Garfield Dunlop

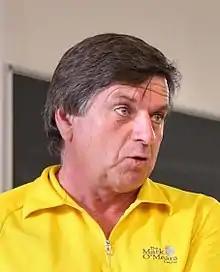
Dunlop at a conference in June 2009

Garfield Dunlop is a former politician in Ontario, Canada. He was a Progressive Conservative member of the Legislative Assembly of Ontario from 1999 to 2015 who represented the riding of Simcoe North. He resigned from the legislature in 2015 in order to provide a vacancy so that former PC leader Patrick Brown could seek a seat in the legislature.